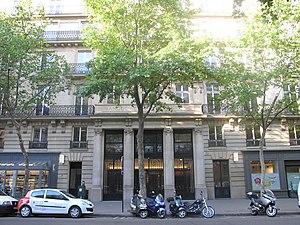
17 Boulevard Haussmann, Paris 9e arr. Anciennement, siège de la Banque Transatlantique, maintenant siège de la société Danone.
Le boulevard Haussmann est une voie parisienne qui traverse les 8ᵉ et 9ᵉ arrondissements de Paris.
La Banque Transatlantique est une banque privée française, filiale de Crédit Mutuel Alliance Fédérale. Le siège social de la Banque Transatlantique est à Paris, et elle possède des filiales et des bureaux de représentation à Bruxelles, au Luxembourg, à Londres, à Genève, à Montréal, à Singapour, à New York, à Hong Kong, à San Francisco et à Boston.
Danone est une multinationale alimentaire française qui a été fondée par Isaac Carasso en 1919 à Barcelone, en Espagne et dont le siège social est à Paris. L’entreprise est cotée au Euronext à la Bourse de Paris, où elle est incluse dans l’indice boursier CAC 40.